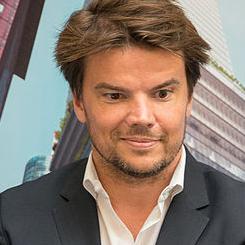
Age: 40